Armored cruiser

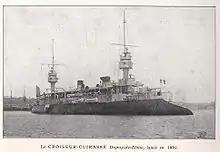
French armored cruiser

The French navy adopted the protected cruiser wholeheartedly in the 1880s. The "Jeune Ecole" school of thought, which proposed a navy composed of fast cruisers for commerce raiding and torpedo-boats for coast defense, was particularly influential in France. The first French protected cruiser was , laid down in 1882, and followed by six classes of protected cruiser – and no armored cruisers until , laid down in 1888 but not finished until 1895. "Dupuy de Lôme" was a revolutionary ship, being the first French armored cruiser to dispose entirely of masts, and sheathed in steel armor. However, she and two others were not sufficiently seaworthy, and their armor could be penetrated by modern quick-firing guns. Thus from 1891 to 1897 the French reverted to the construction of protected cruisers.